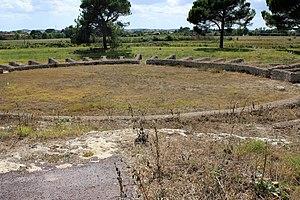
Lucus Feroniae (Italie). Vue de l'amphithéâtre.